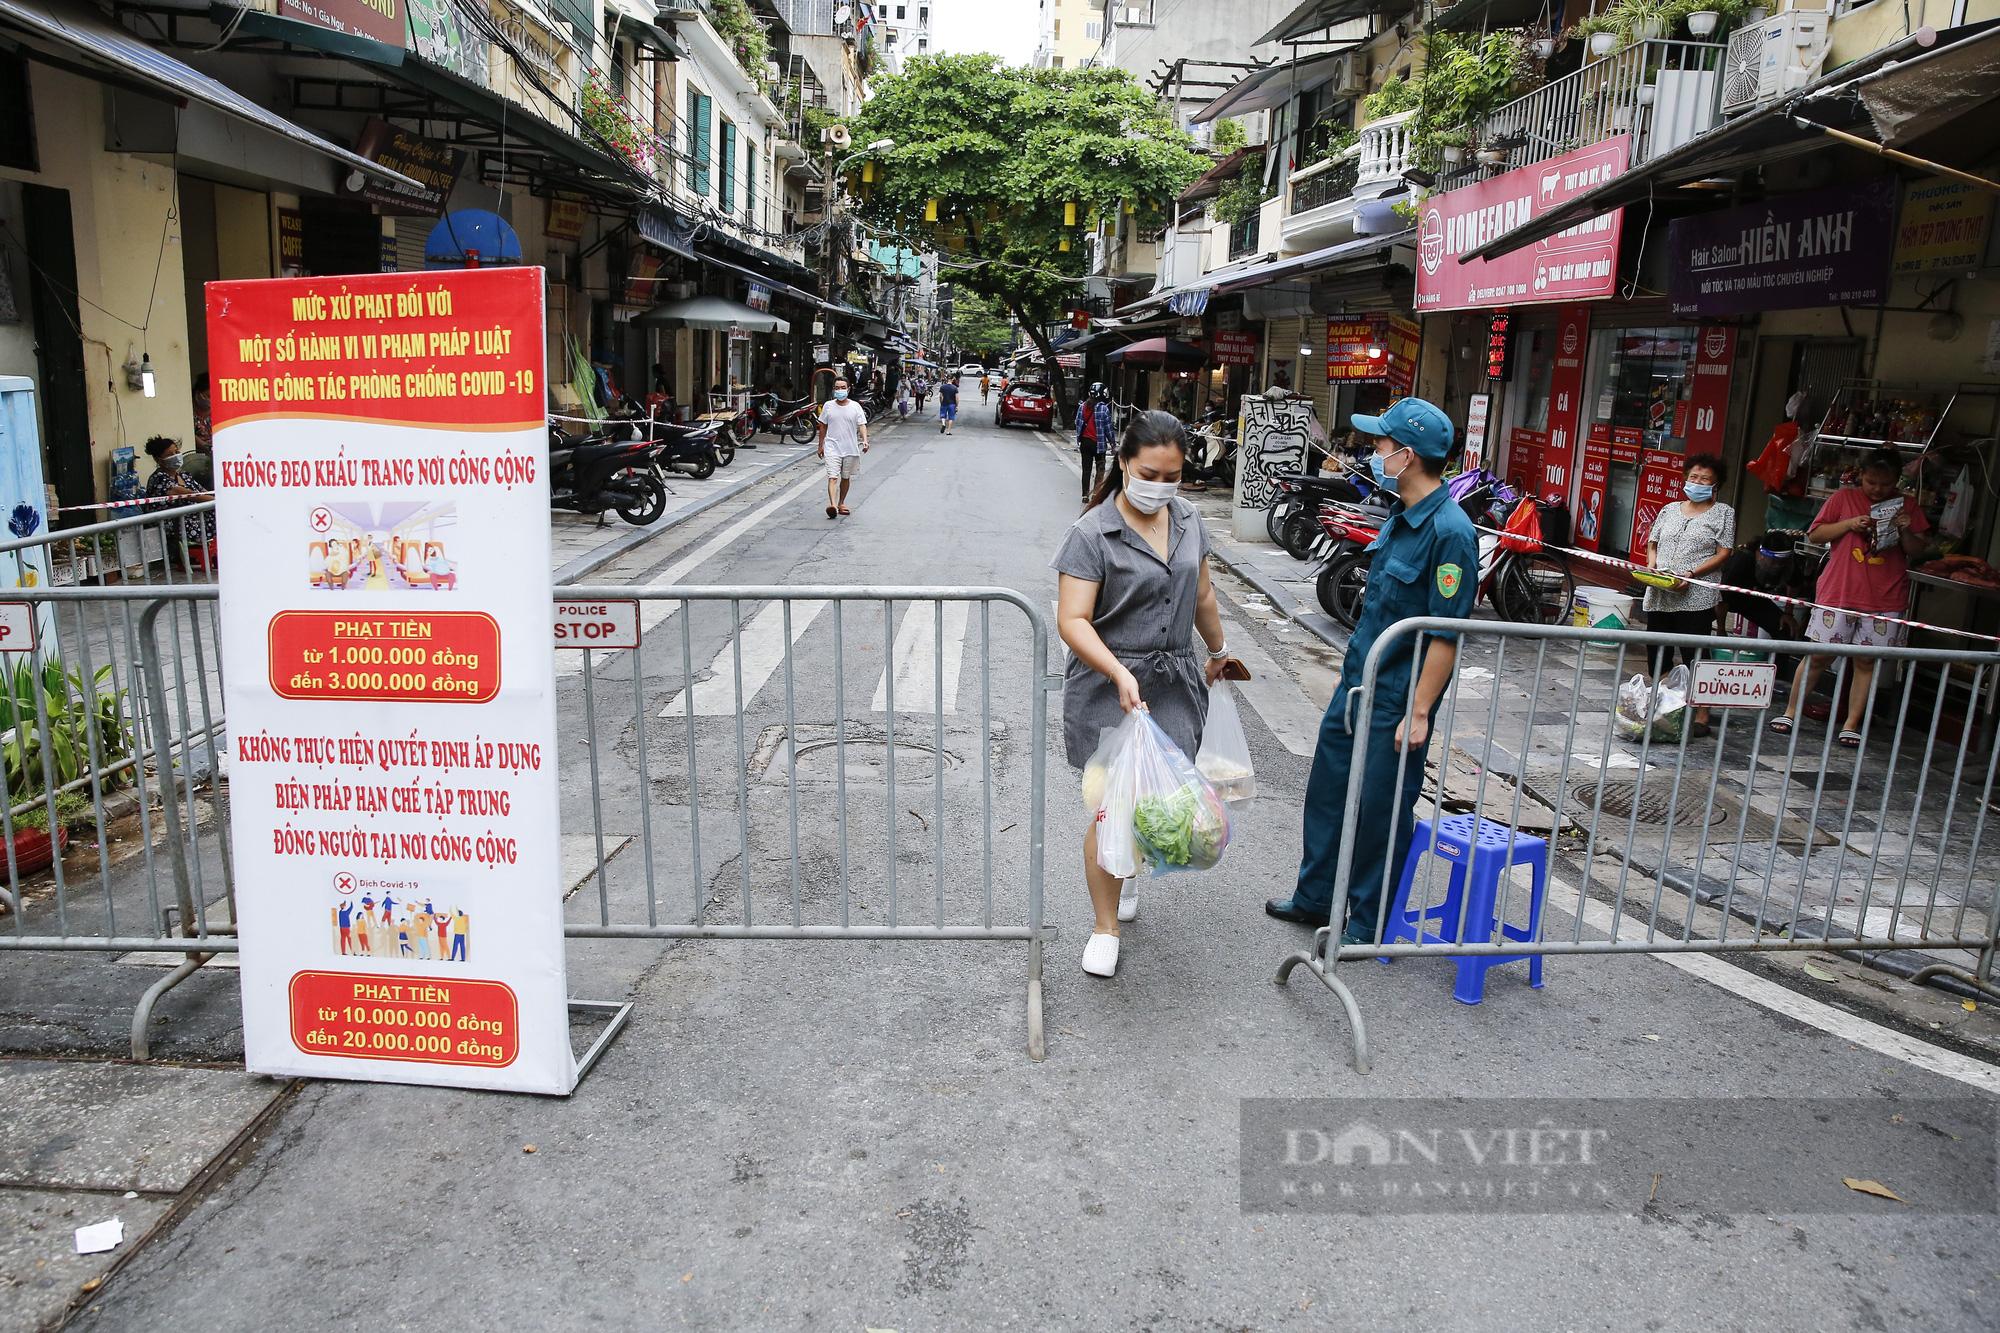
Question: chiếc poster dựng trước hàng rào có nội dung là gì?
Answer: mức xử phạt đối với một số hành vi vi phạm pháp luật trong công tác phòng chống covid-19